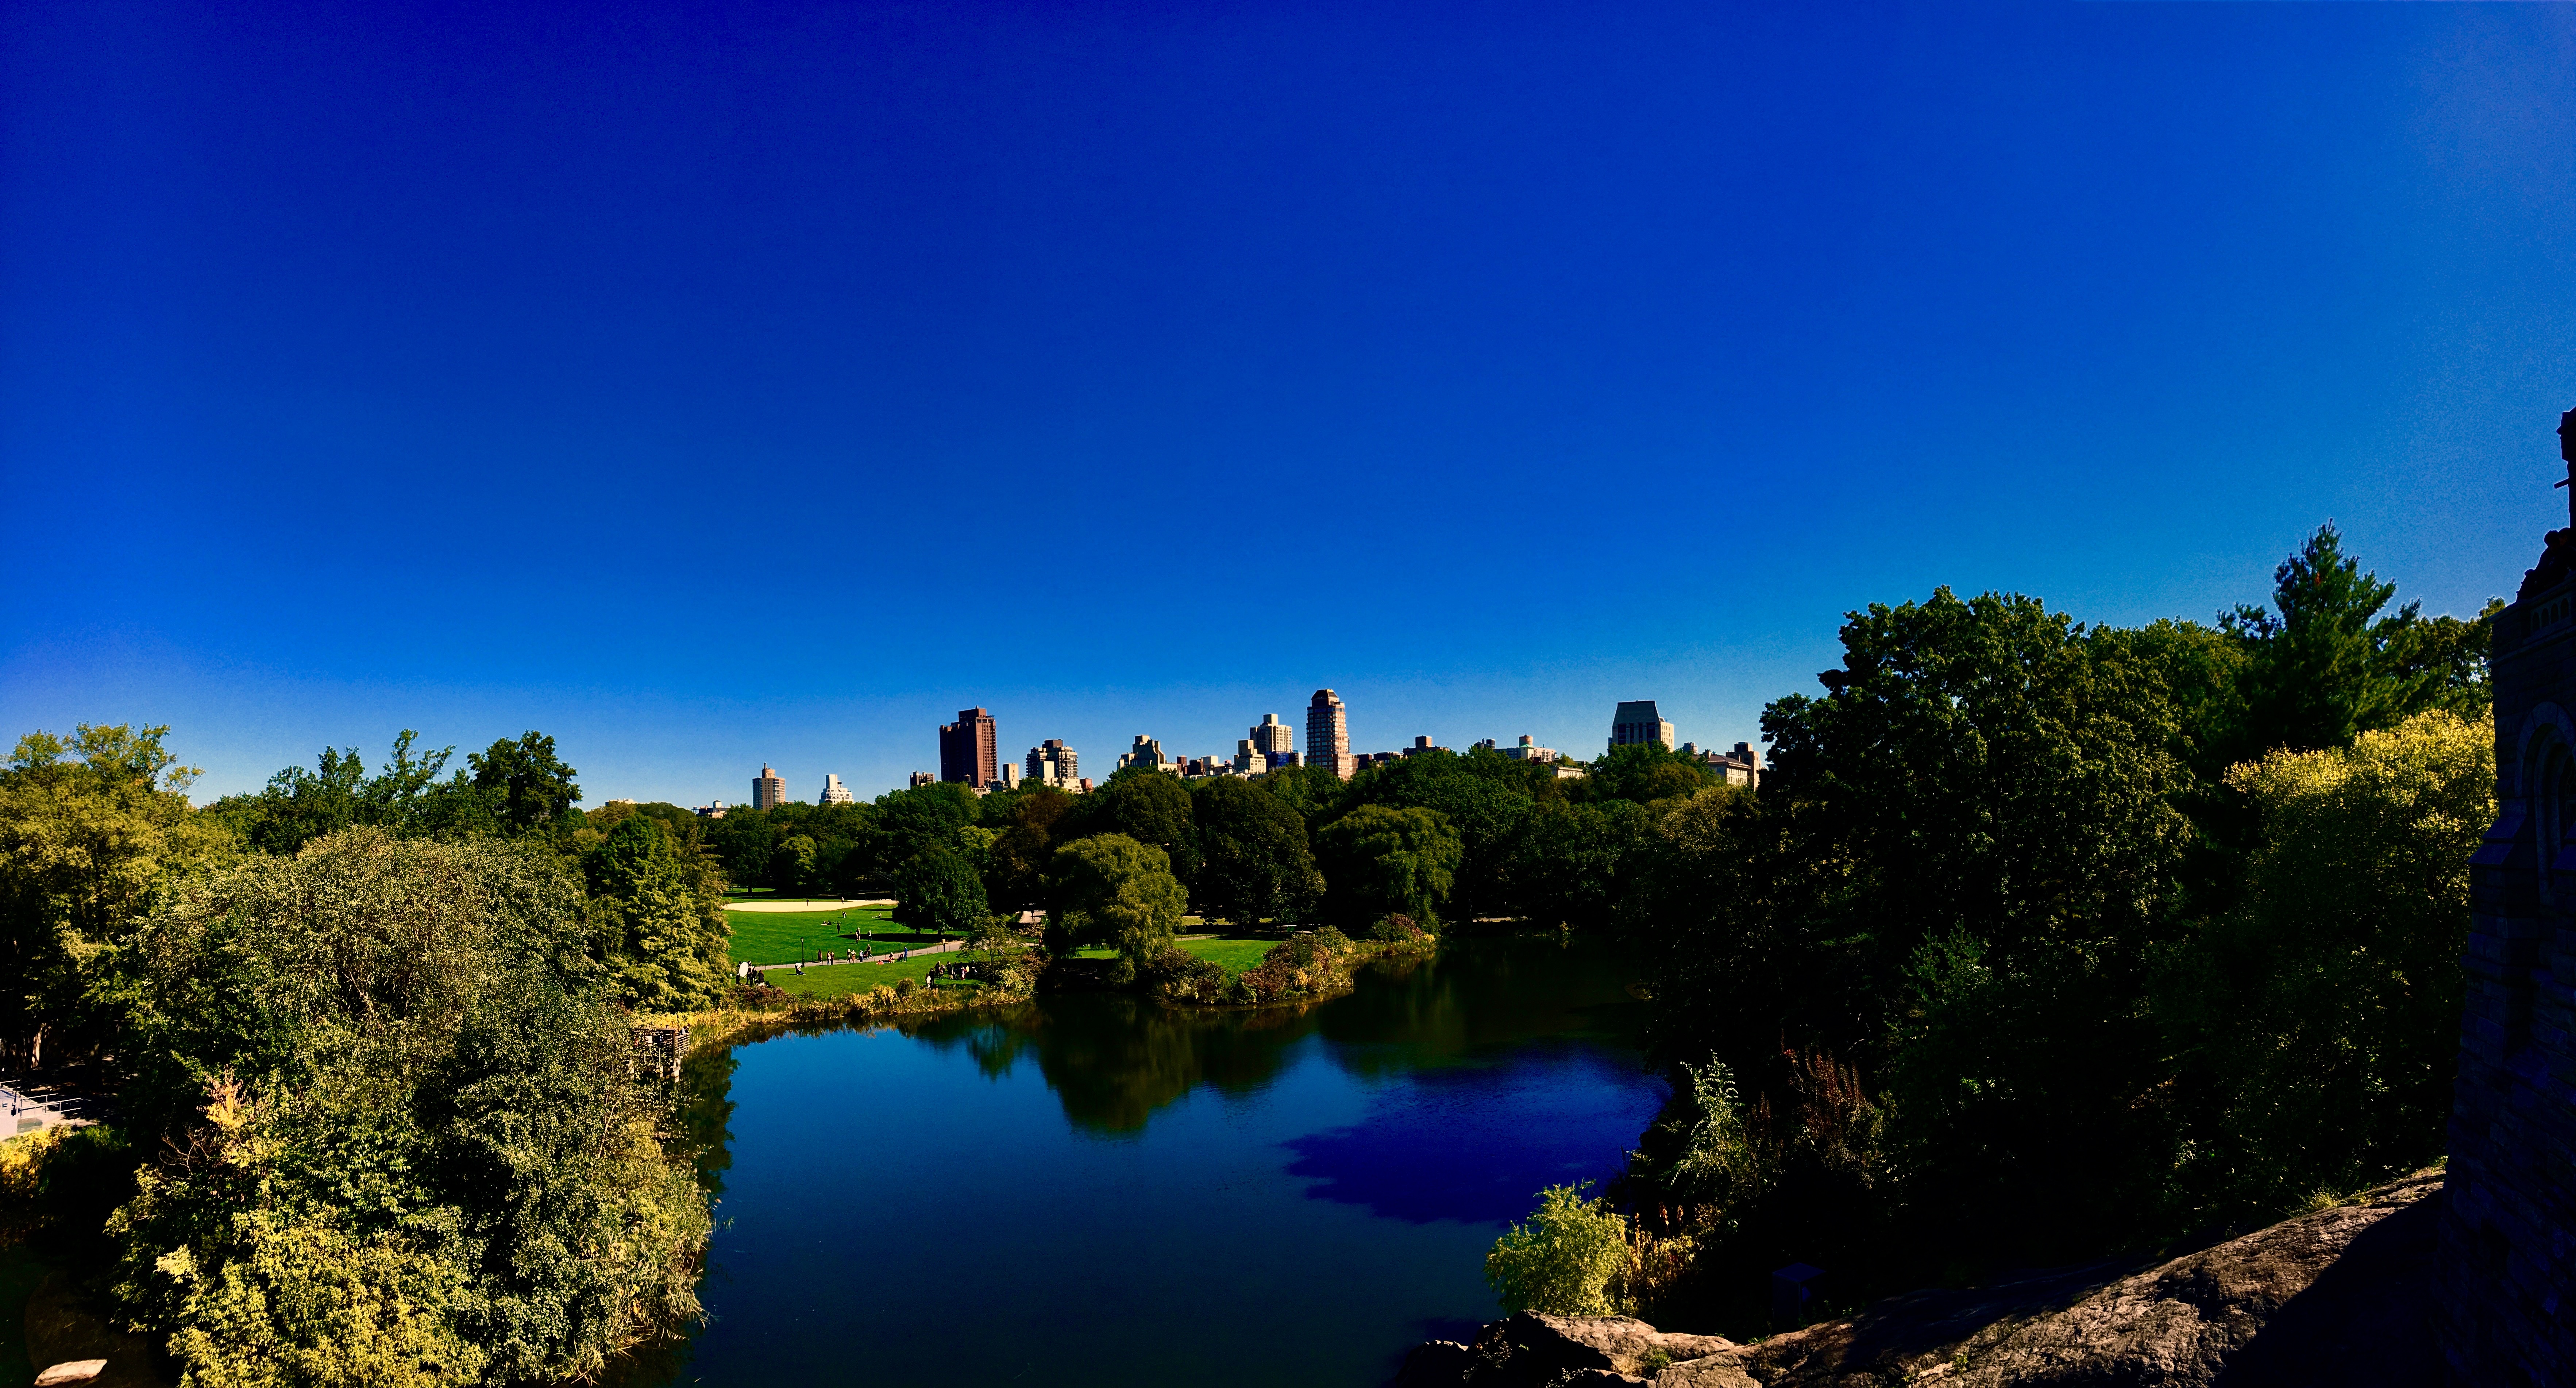
landscape, sea, tree, horizon, sky, lake, river, panorama, dusk, evening, reflection, reservoir, computer wallpaper